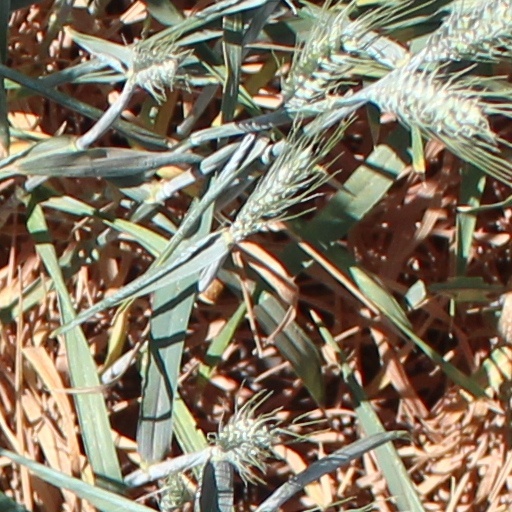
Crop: wheat